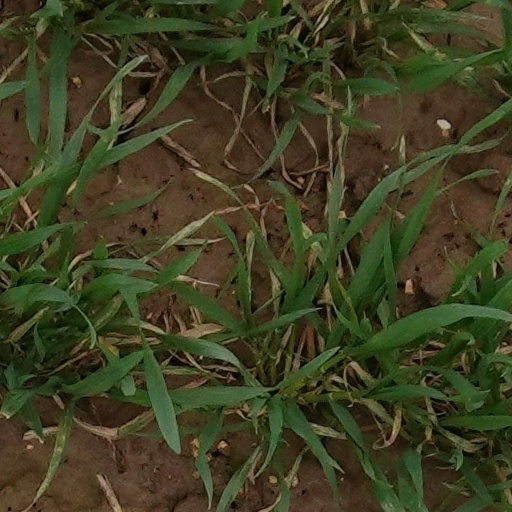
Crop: wheat